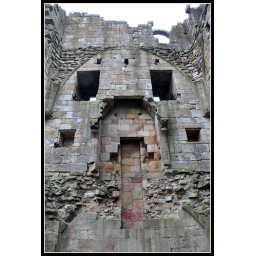
Northumberland May 2010. The tower contained three fine rooms over three floors, with stone vaulted ceilings and fine stone fireplaces.